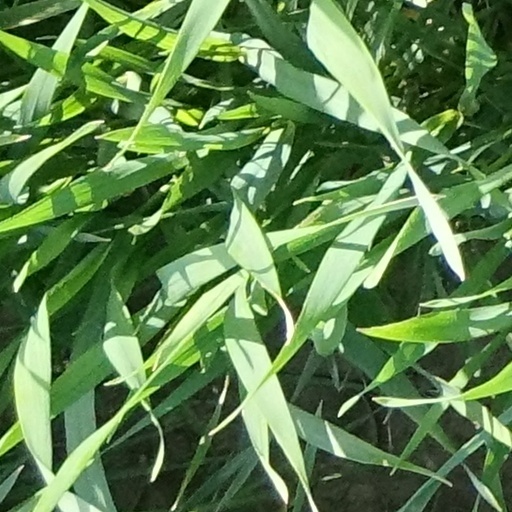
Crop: wheat